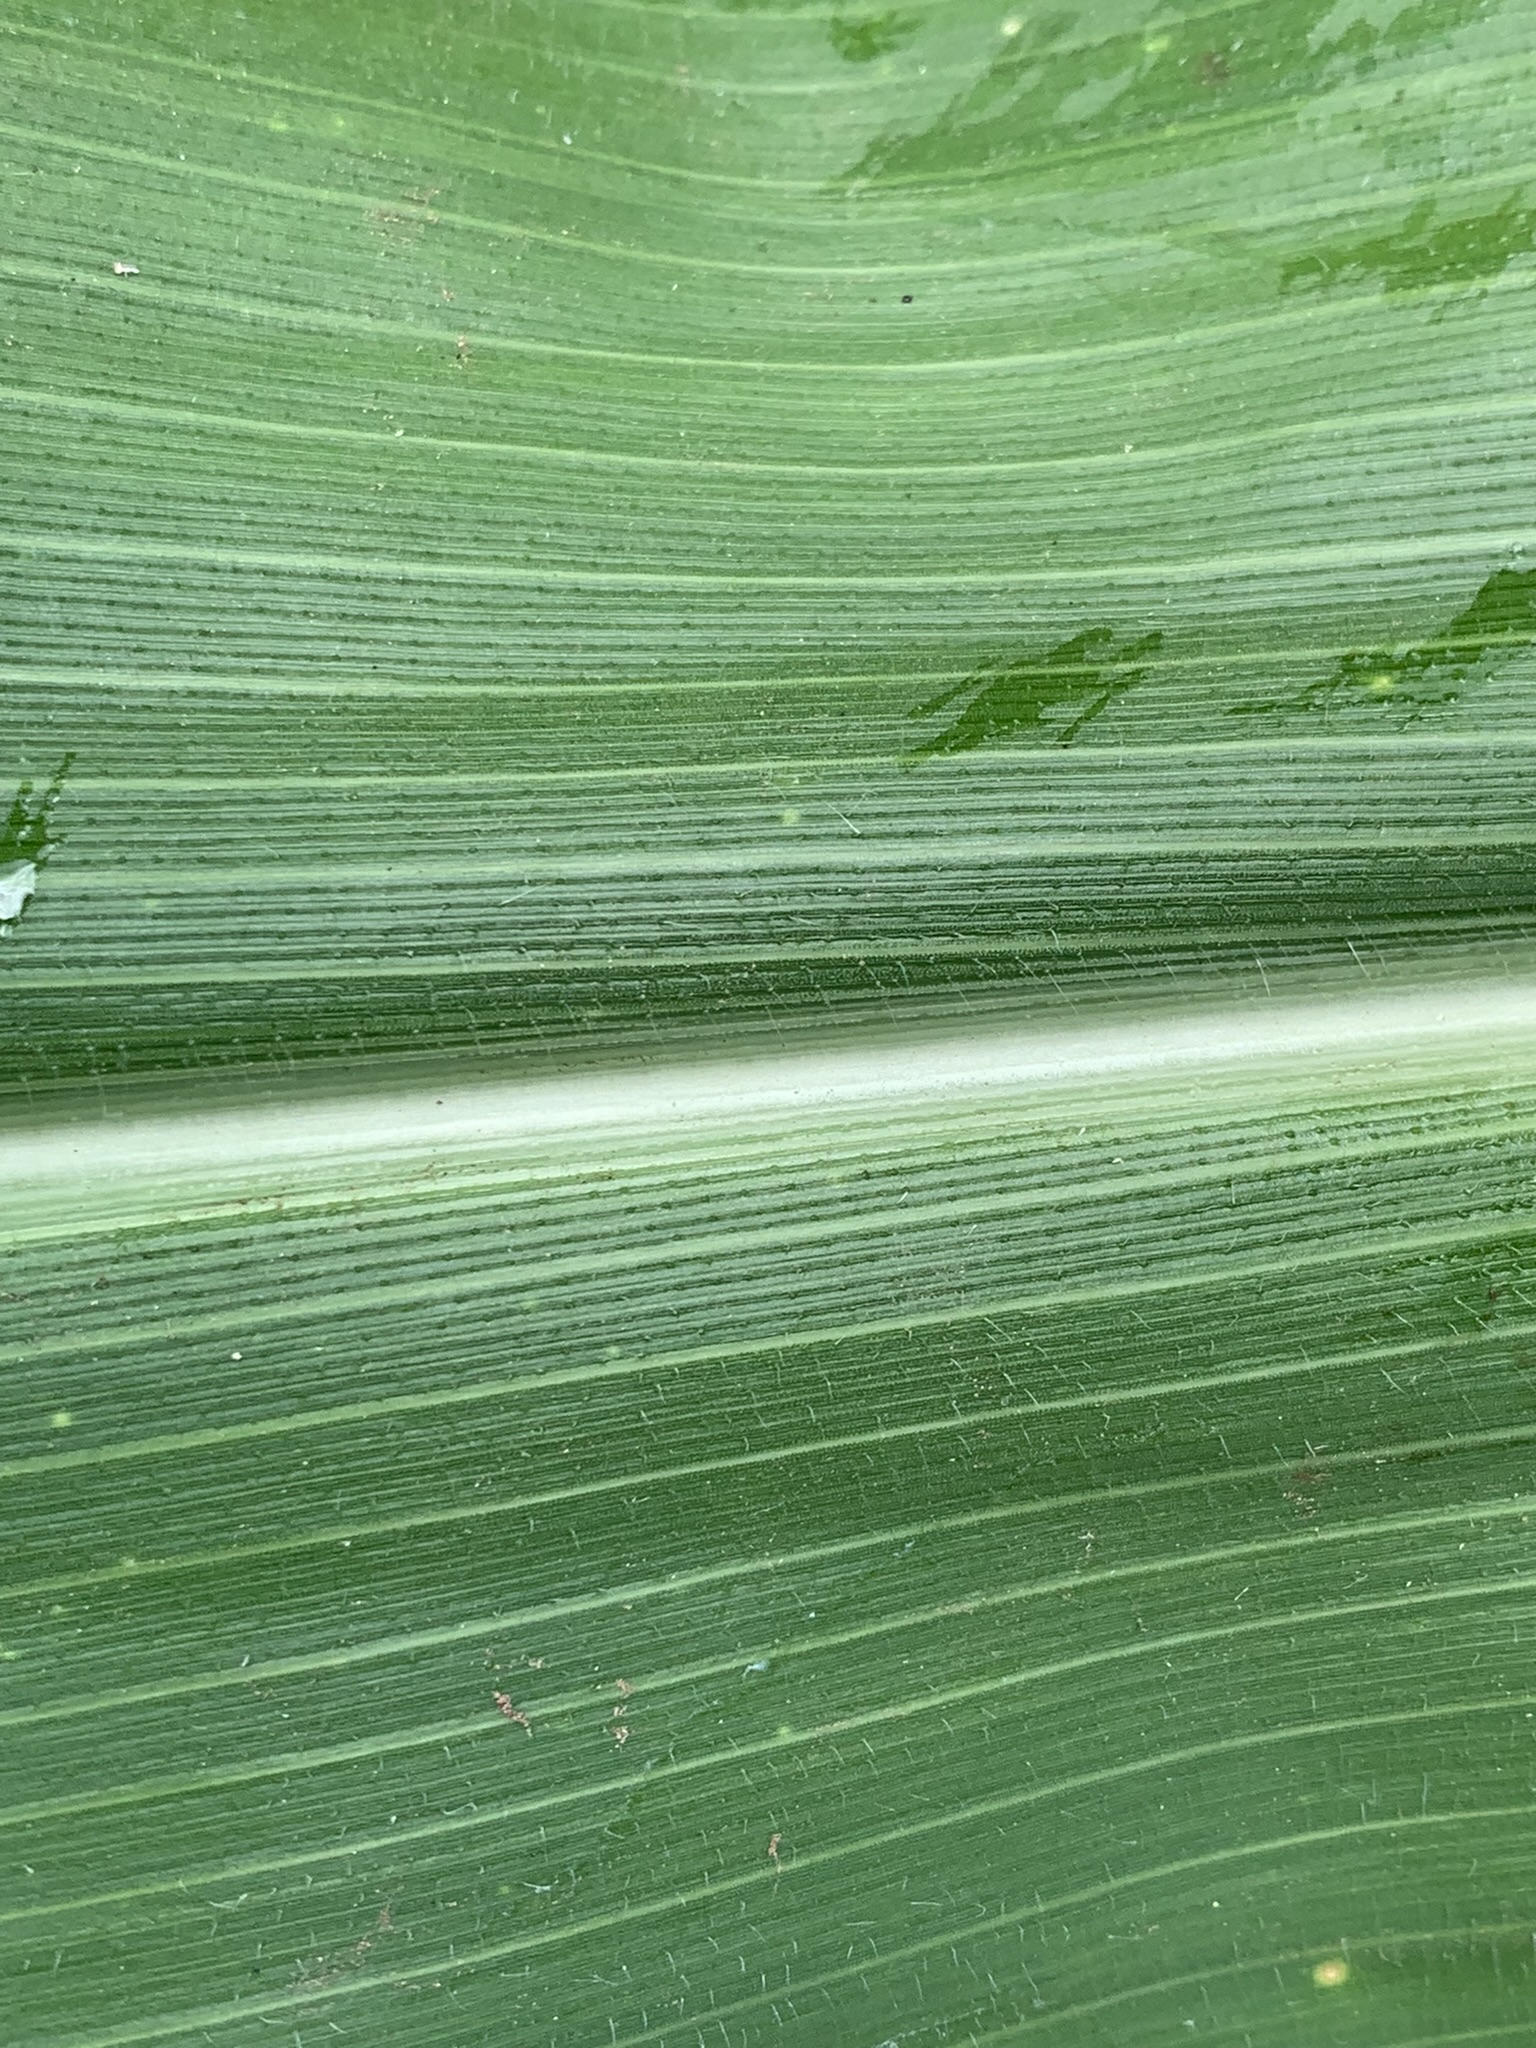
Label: Healthy